Vichy France

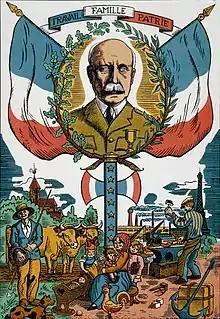
Propaganda poster for the Vichy Regime's "Révolution nationale" program, 1942

The Vichy government tried to assert its legitimacy by symbolically connecting itself with the Gallo-Roman period of France's history, and celebrated the Gaulish chieftain Vercingetorix as the "founder" of the French nation. It was asserted that just as the defeat of the Gauls in the Battle of Alesia (52 BCE) had been the moment in French history when a sense of common nationhood was born, the defeat of 1940 would again unify the nation. The Vichy government's "francisque" insignia featured two symbols from the Gallic period: the baton and the double-headed hatchet (labrys) arranged so as to resemble the fasces, the symbol of the Italian Fascists.